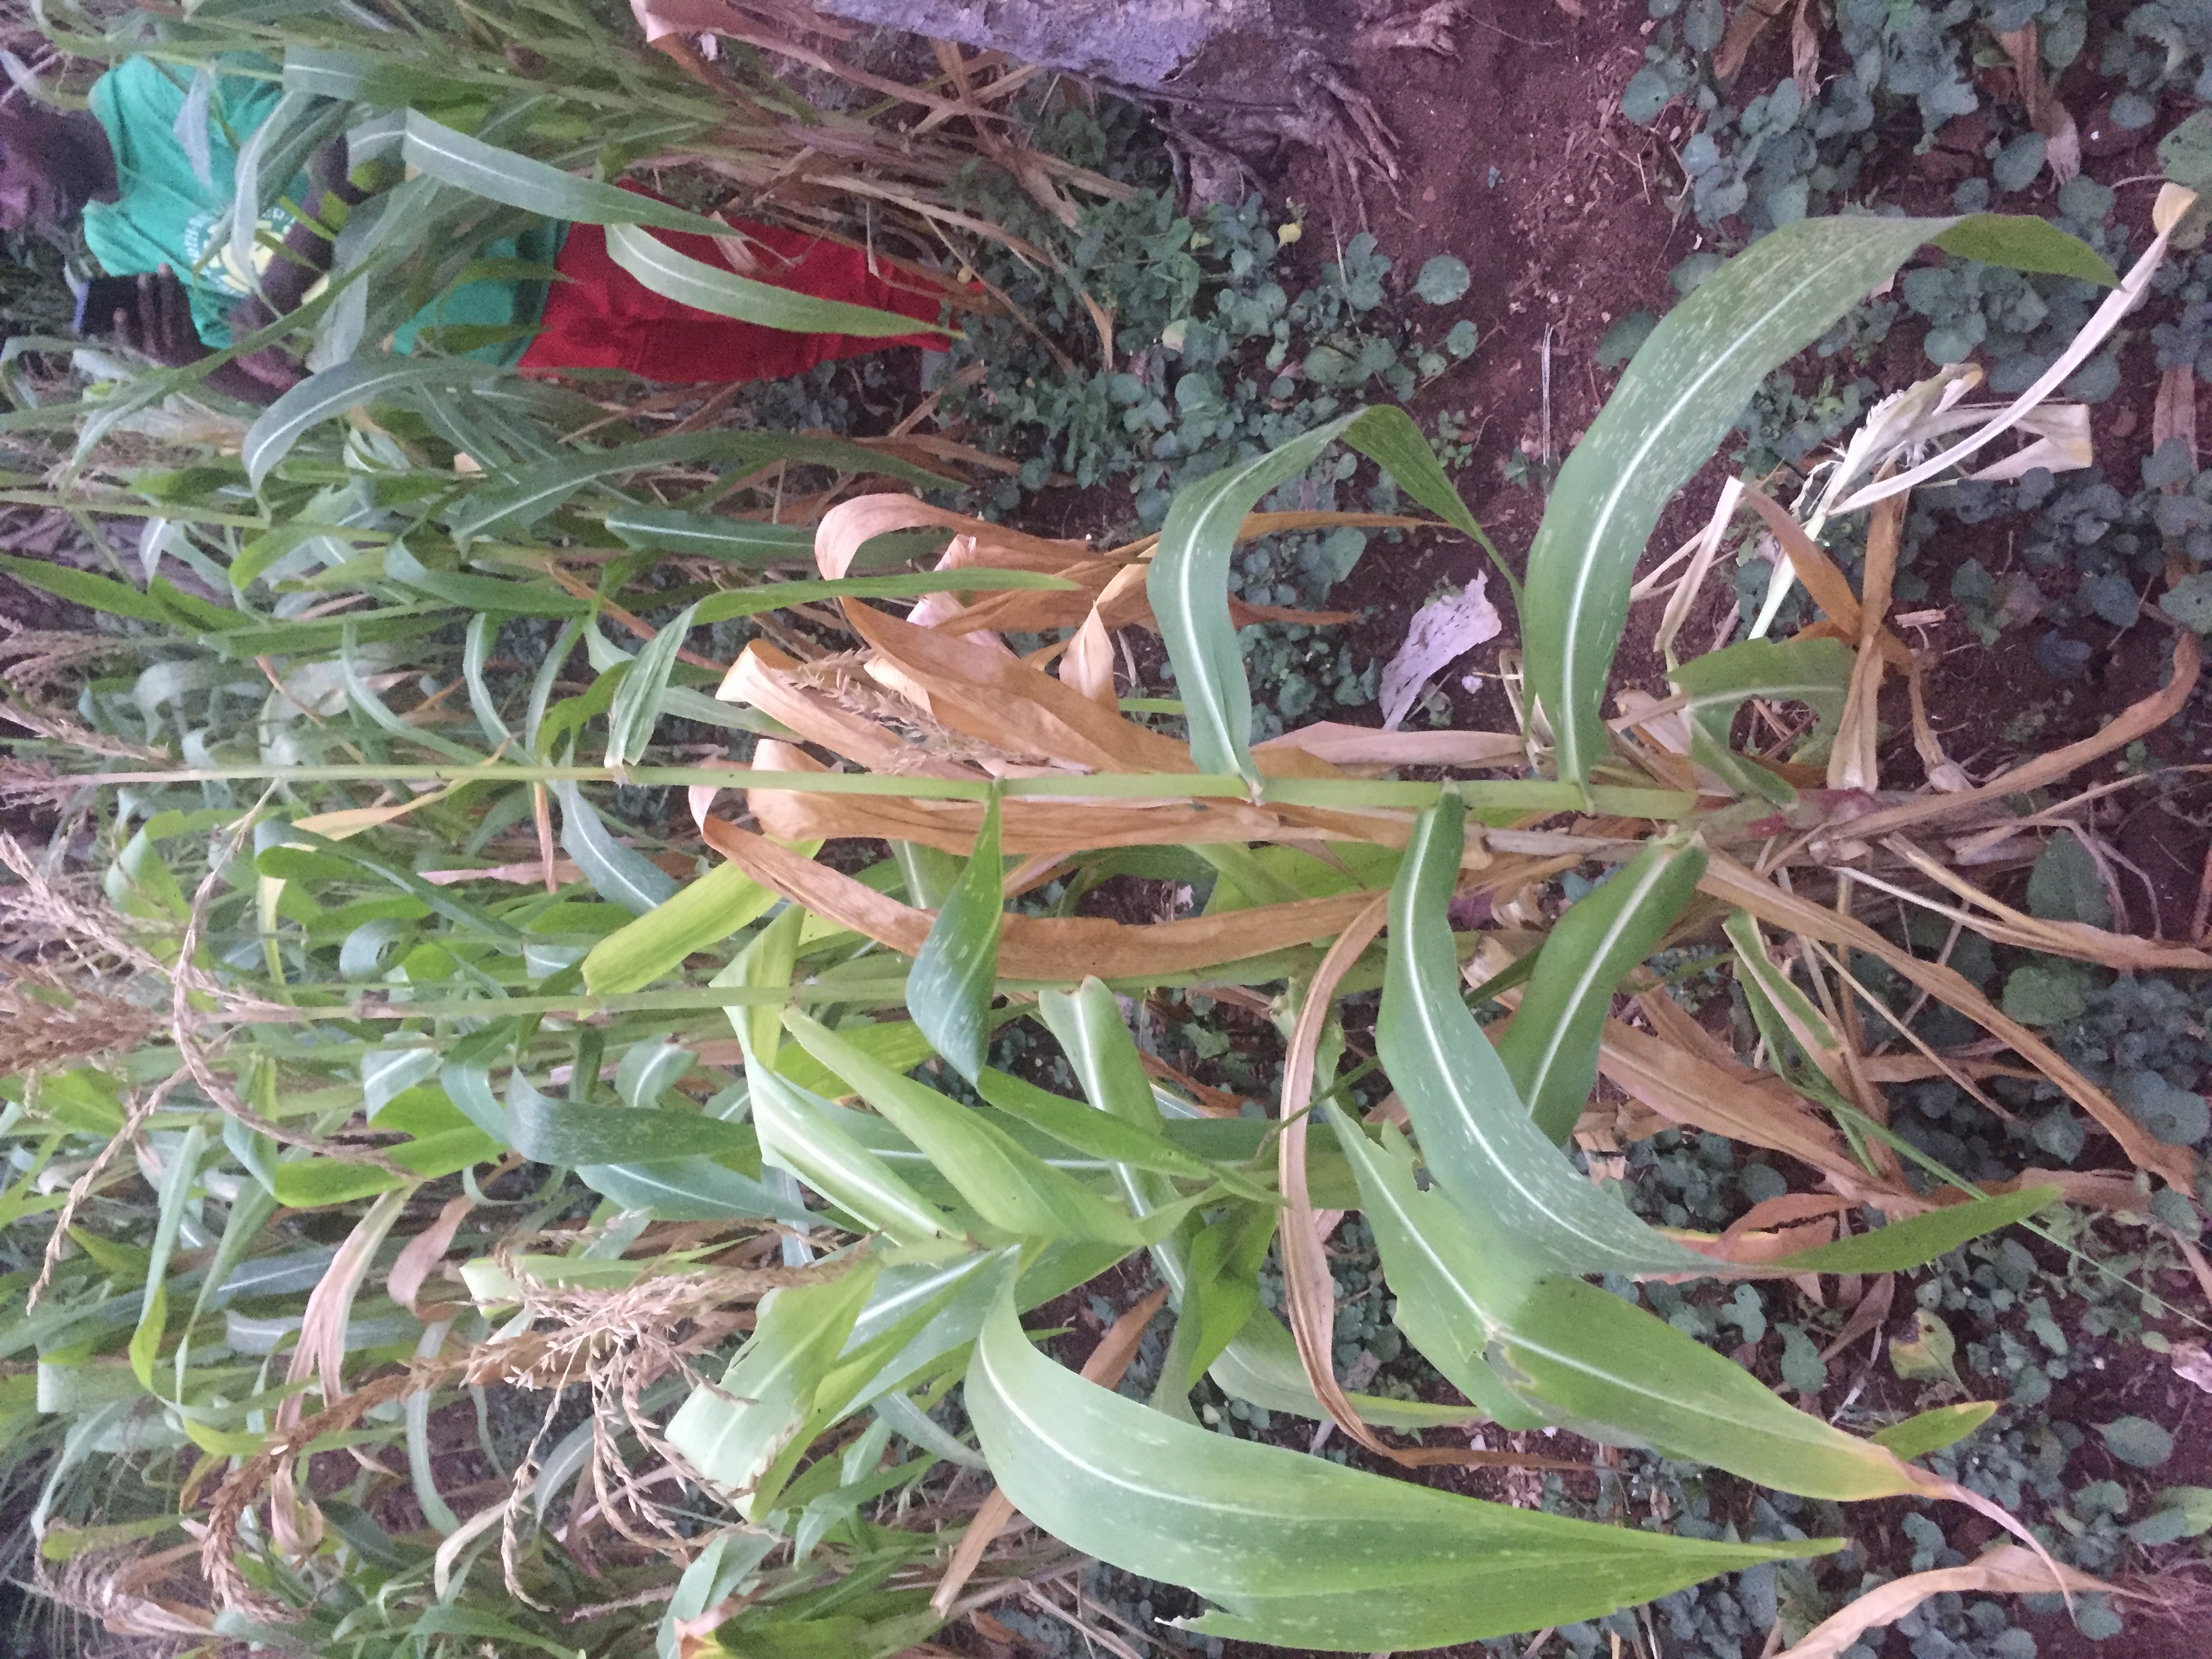
Label: helminthosporium_leaf_blight